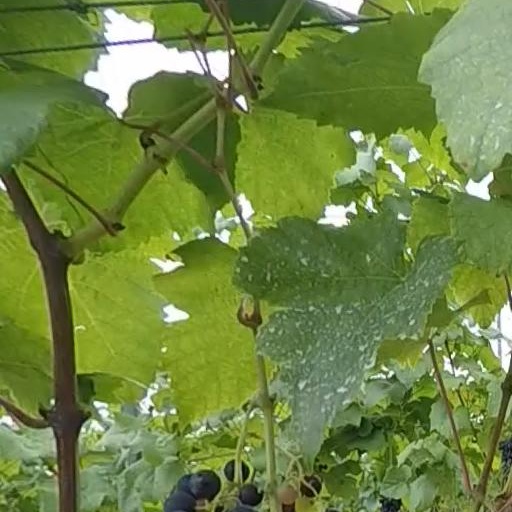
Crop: grape